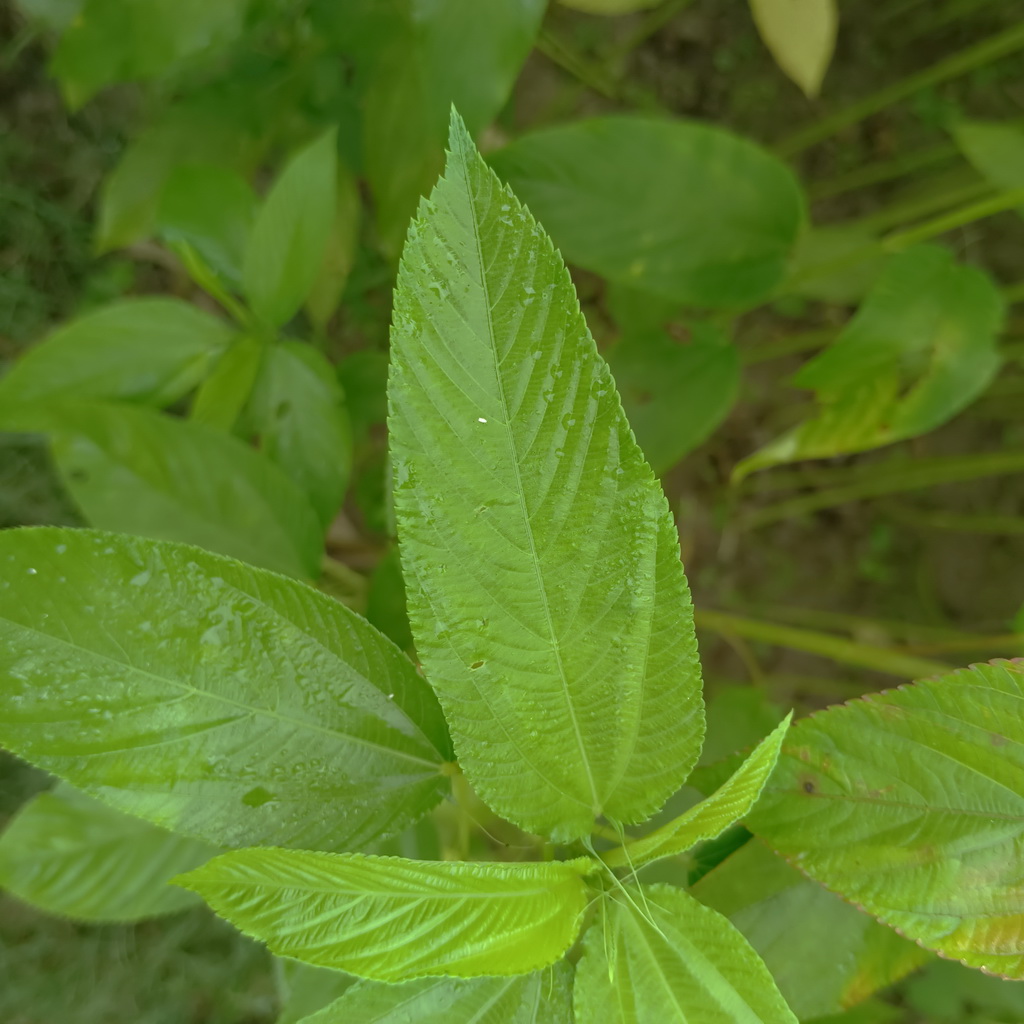
Label: Fresh